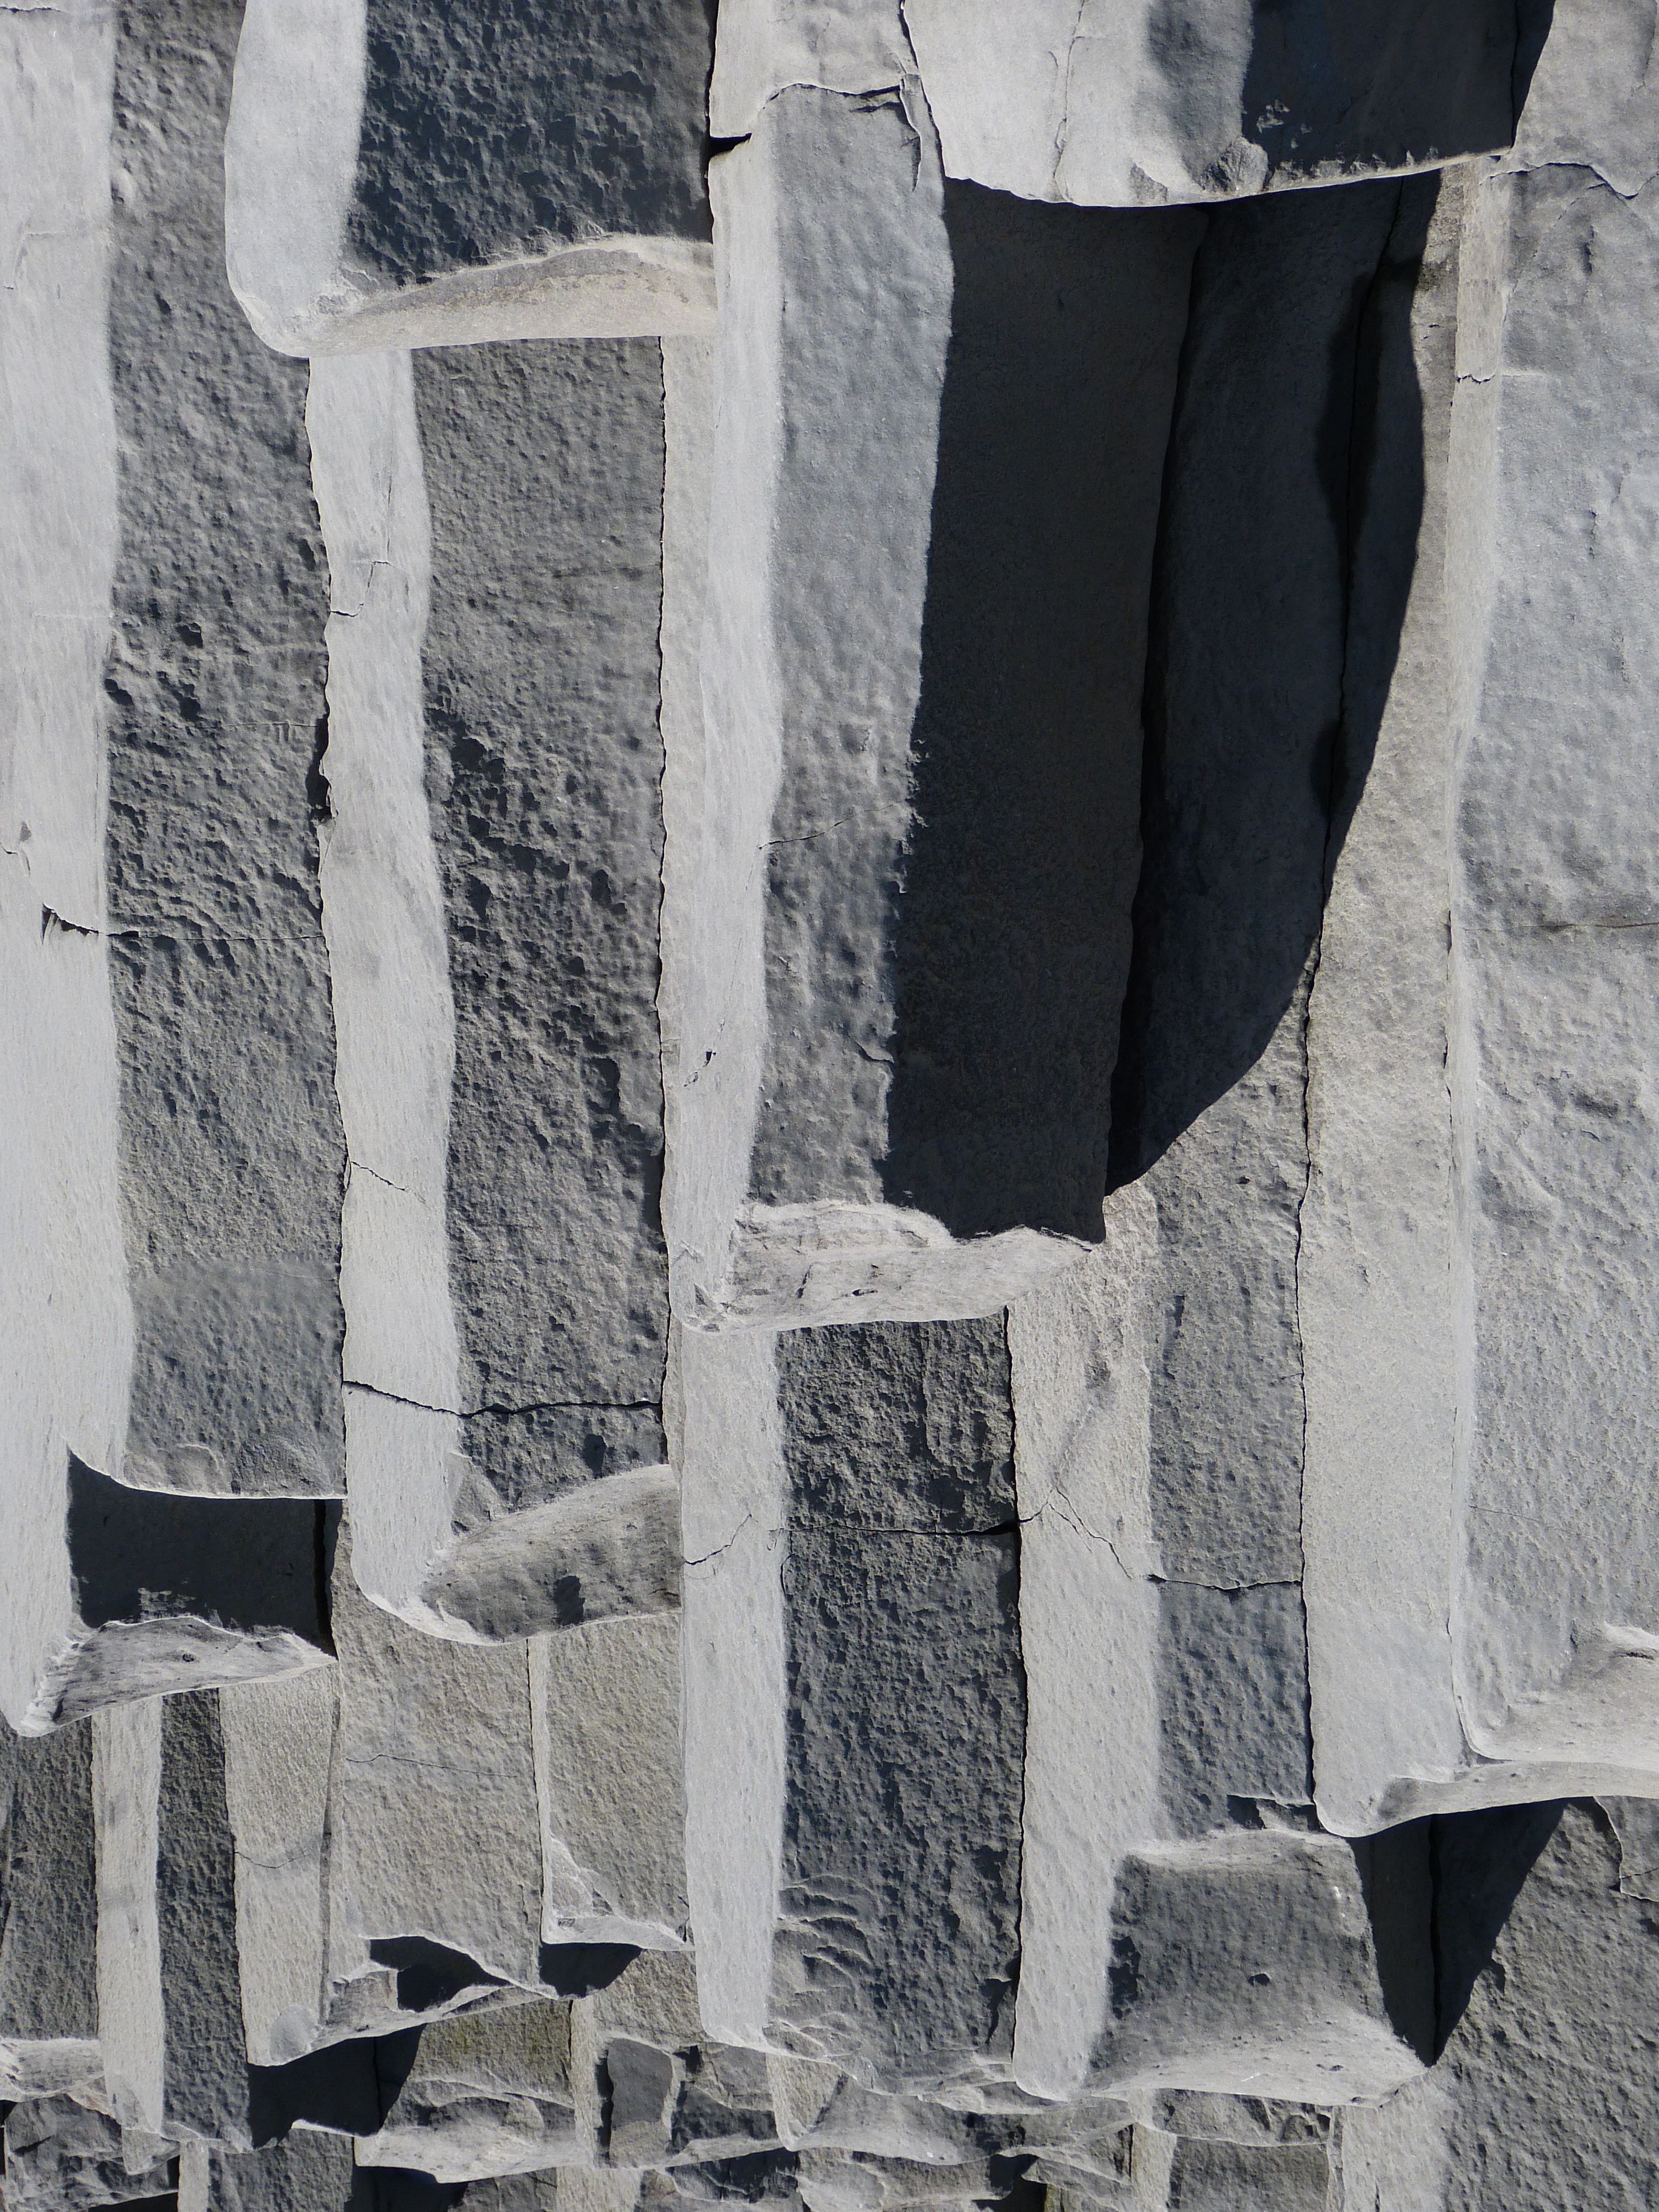
landscape, nature, rock, mountain, white, wall, stone, cliff, pillar, blue, iceland, clothing, black, material, textile, art, dress, drawing, vik, basalt, south coast